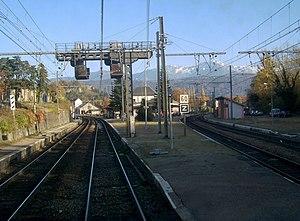
Vue sur la gare savoyarde de Montmélian située sur les deux lignes pour Modane et Bourg-St-Maurice (gauche) et pour Grenoble (droite).
La gare de Montmélian est une gare ferroviaire française des lignes de Culoz à Modane et de Grenoble à Montmélian. Elle est située sur le territoire de la commune de Montmélian, dans le département de la Savoie, en région Auvergne-Rhône-Alpes.